Florence Cane

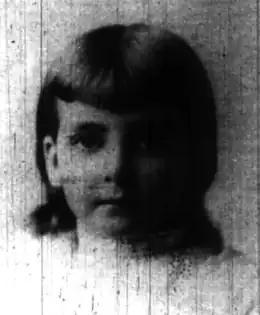

Florence Cane (September 28, 1882 – 1952) was a notable American art educator whose ideas influenced the field of art therapy.